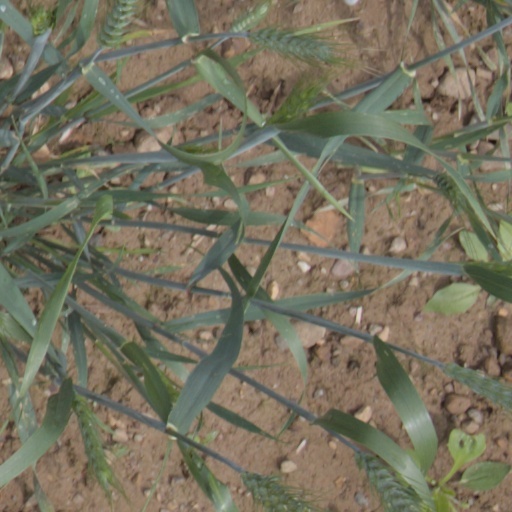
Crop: wheat